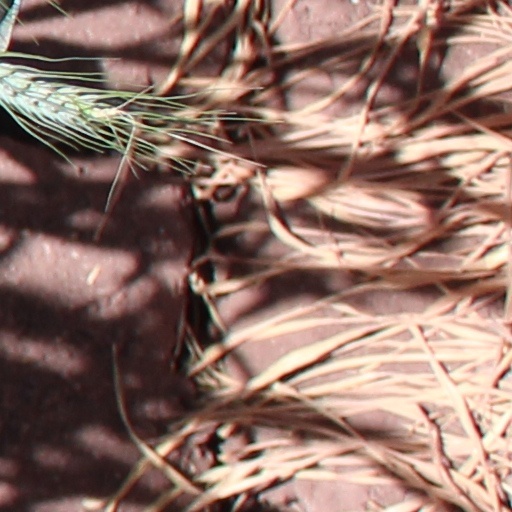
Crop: wheat